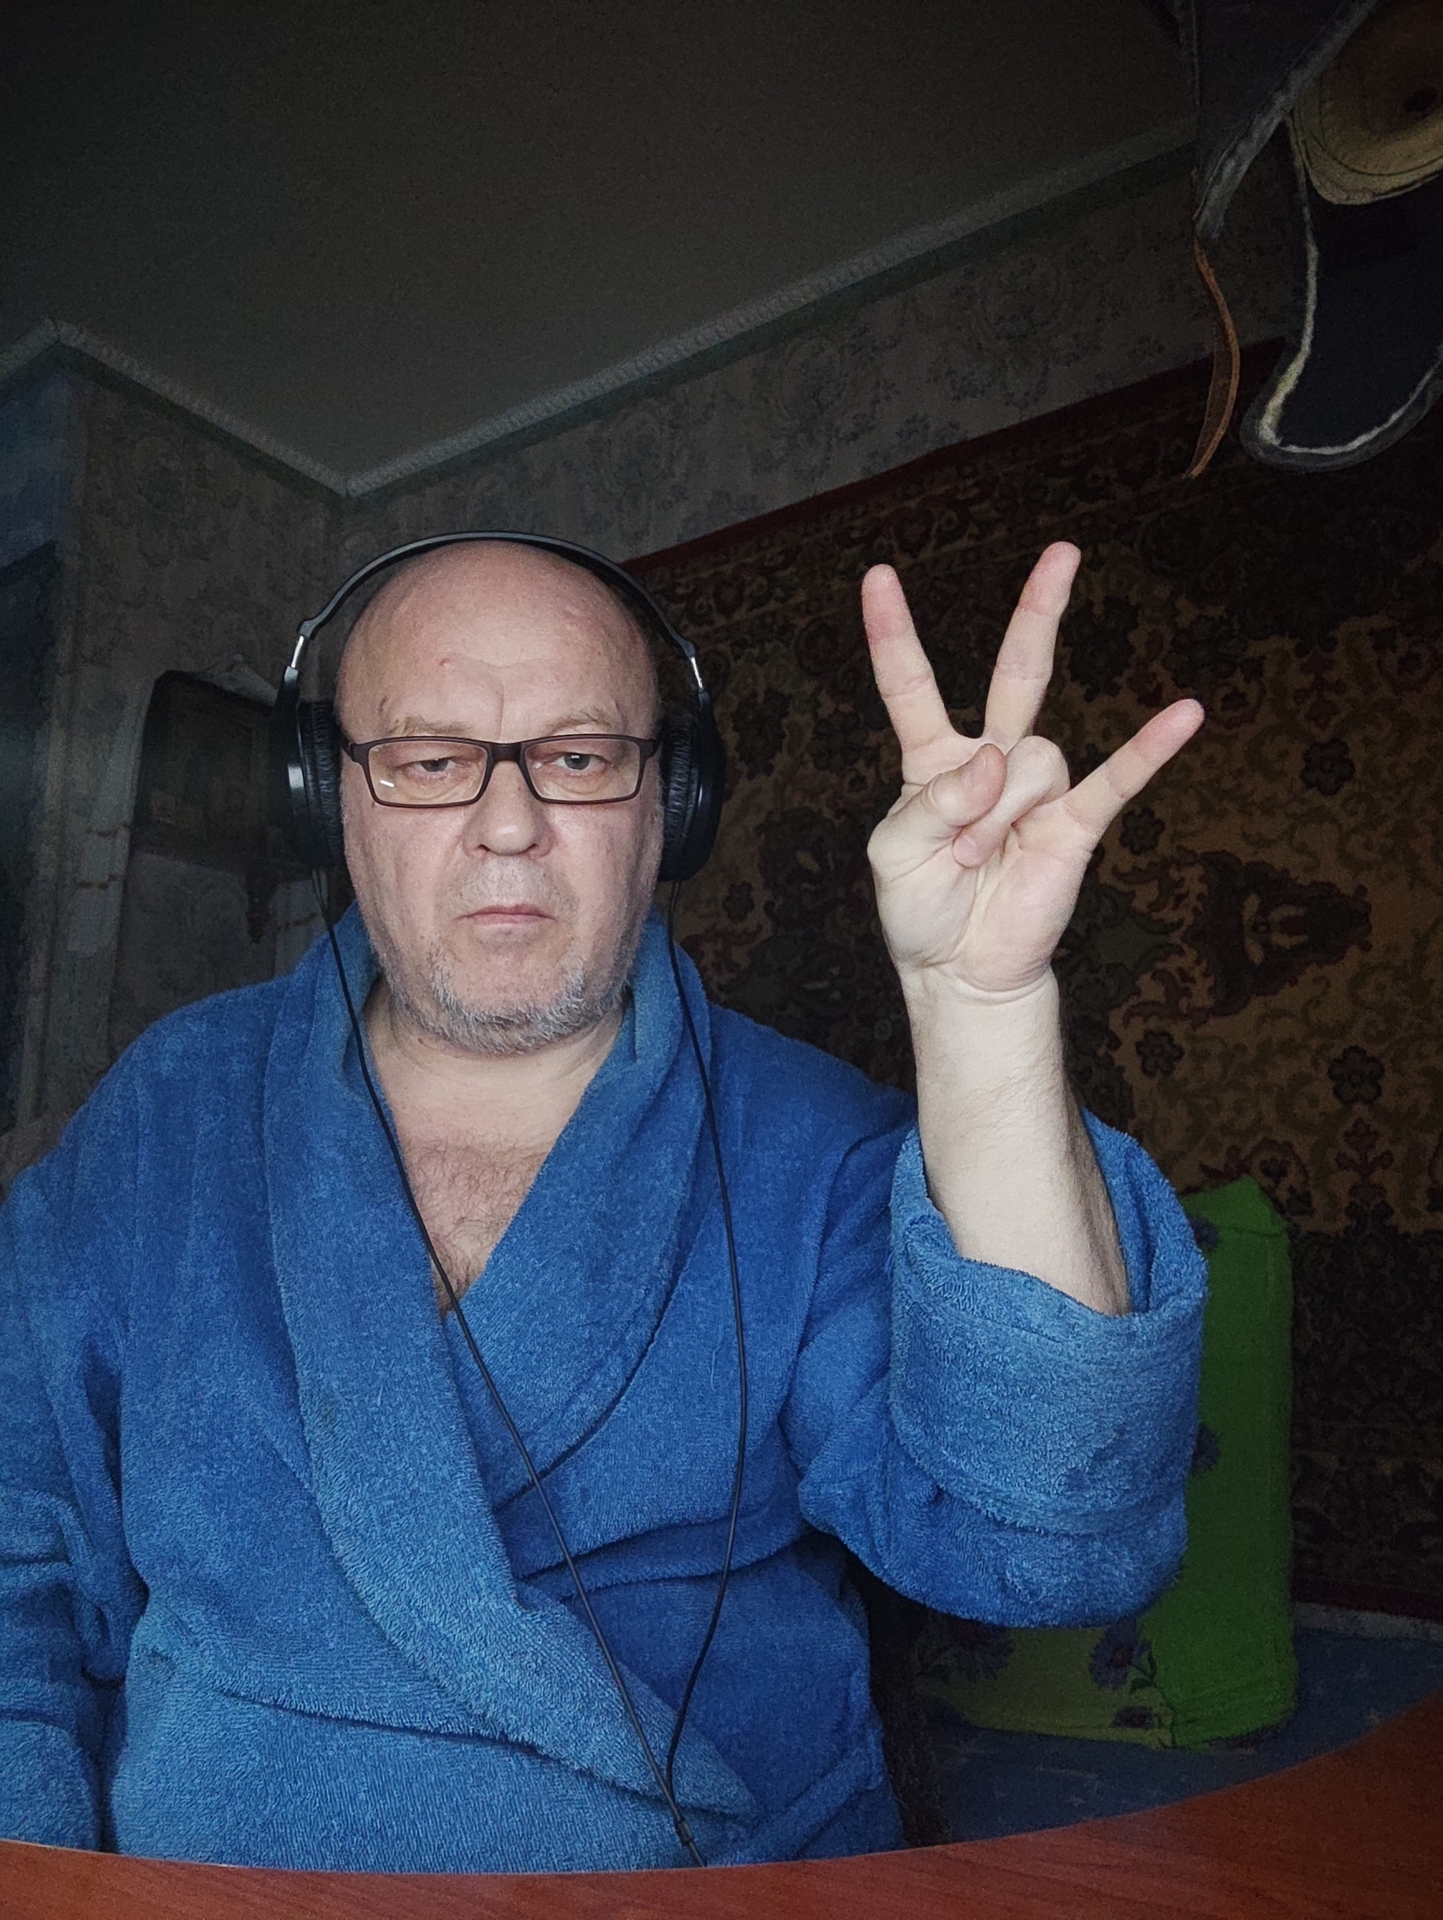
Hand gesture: three3